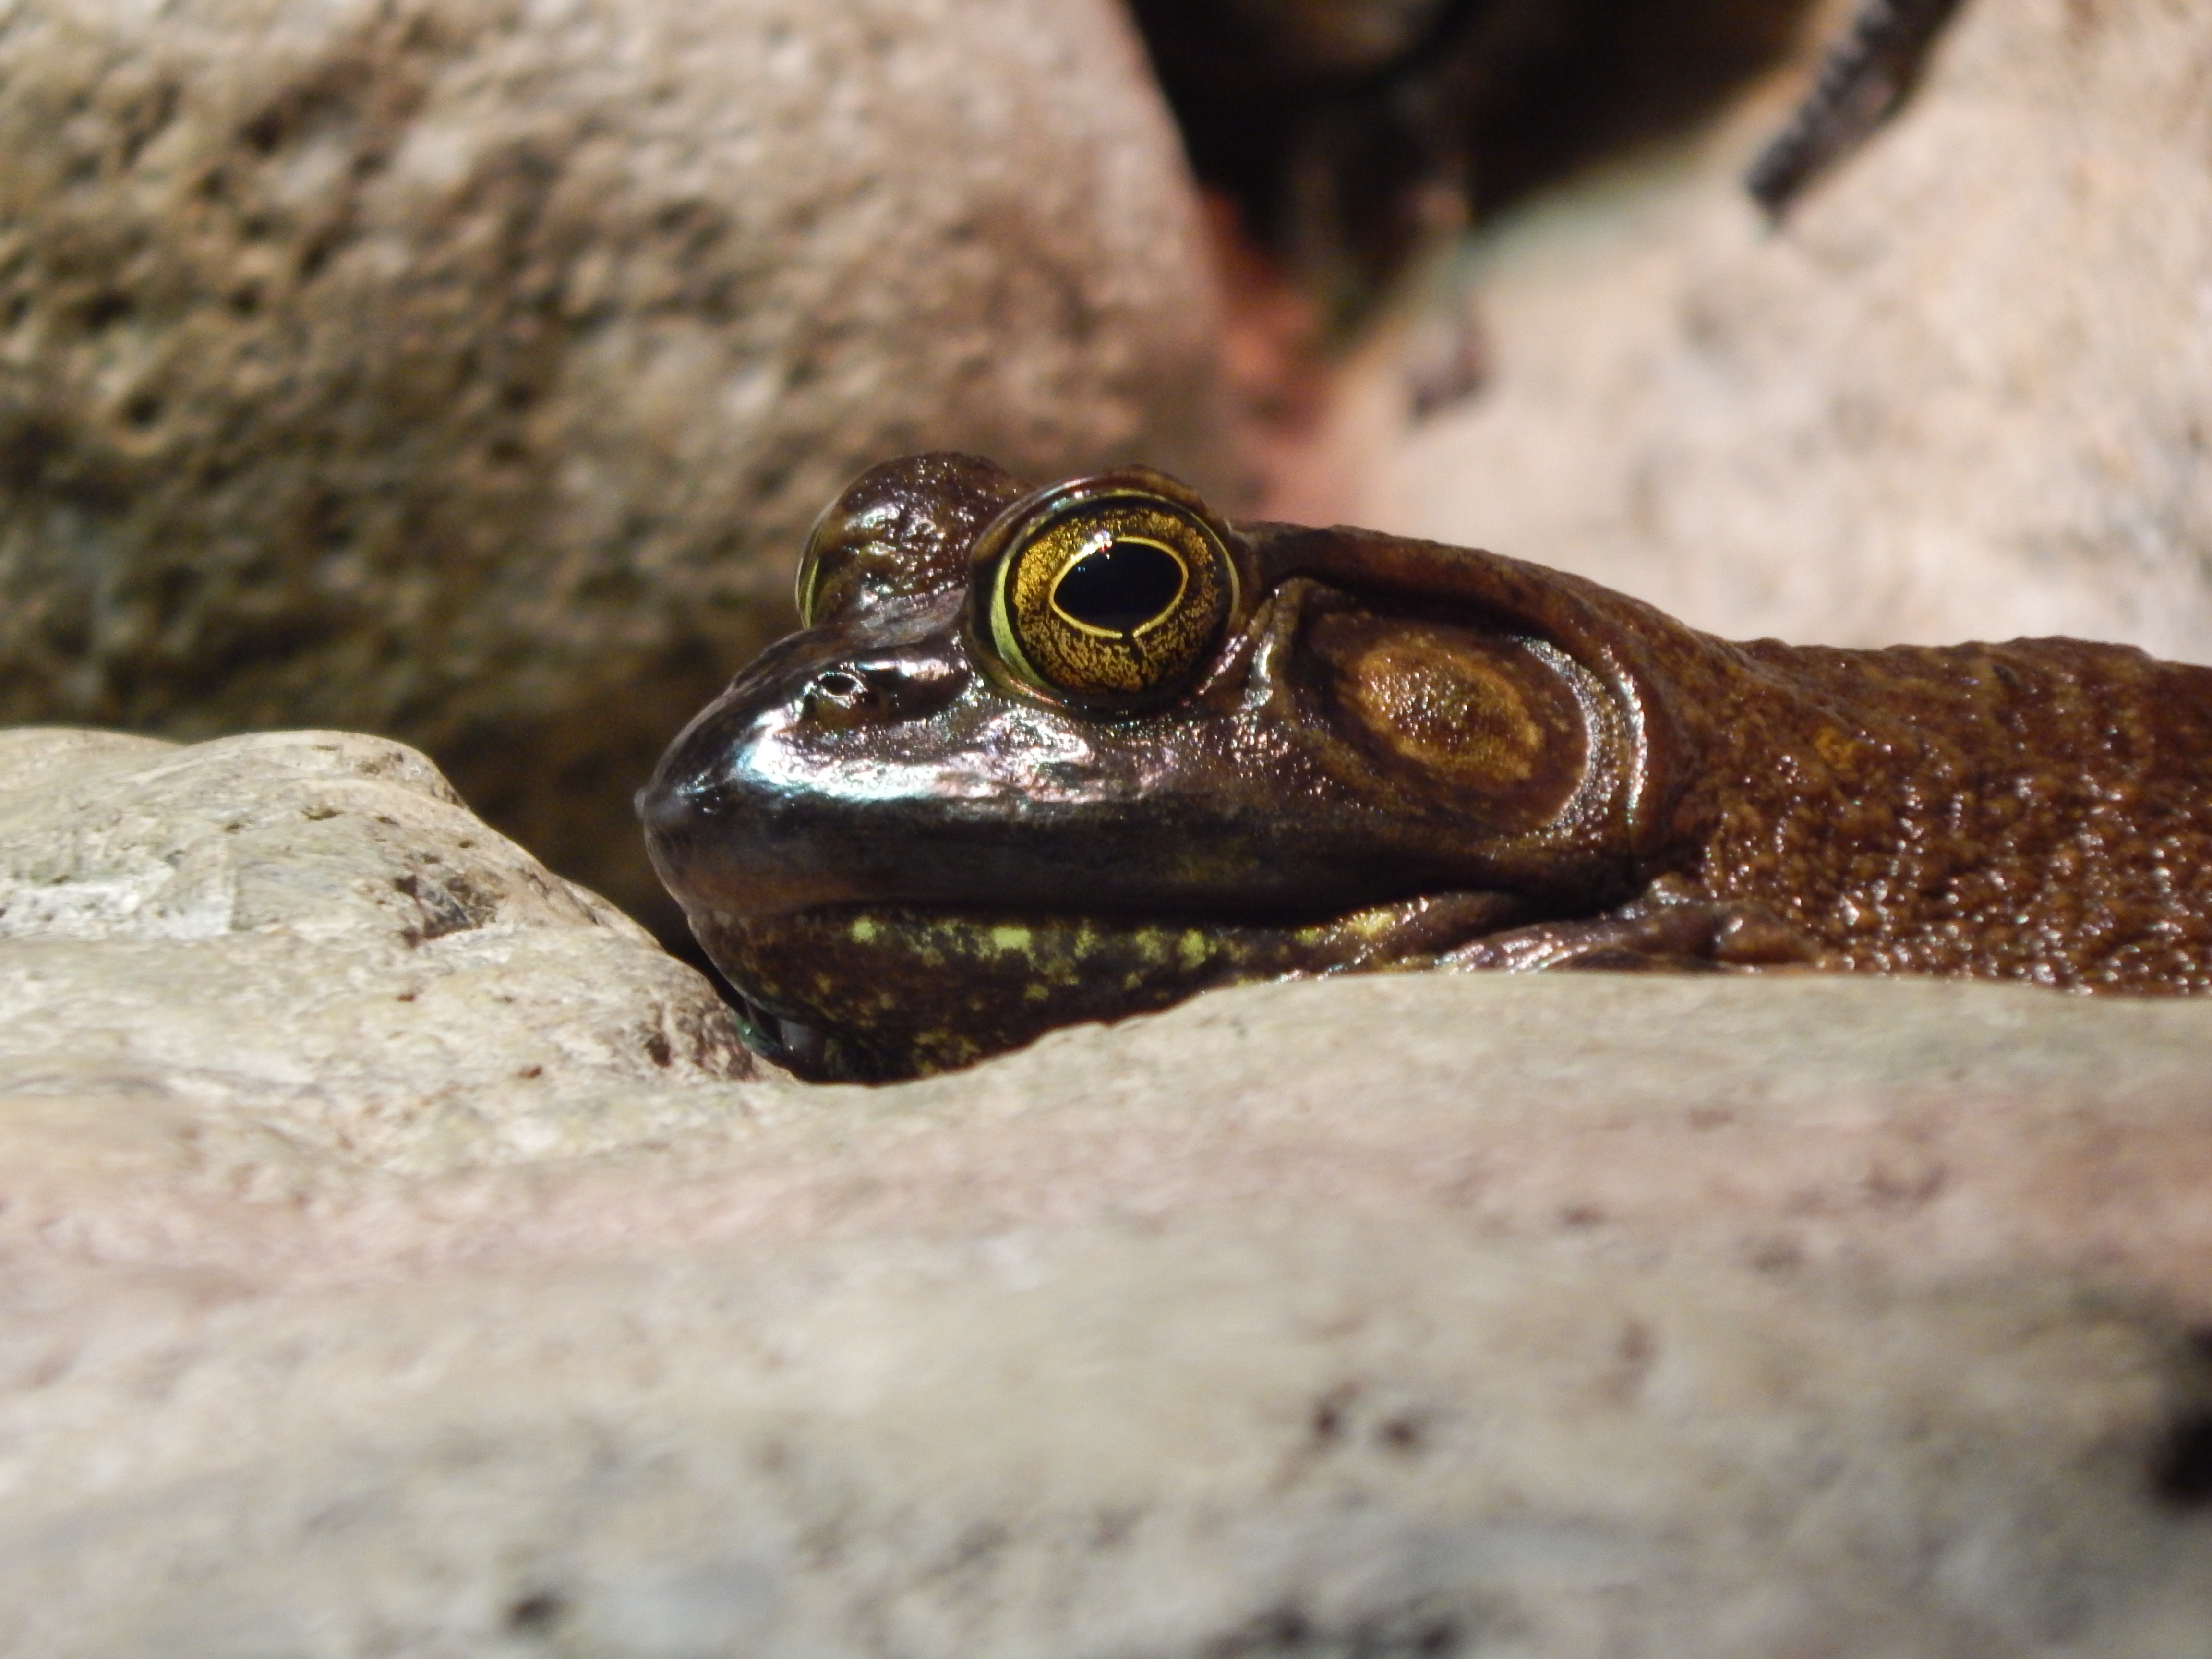
wildlife, frog, toad, reptile, amphibian, fauna, close up, eyes, vertebrate, macro photography, ranidae